Beata Sabina Straas

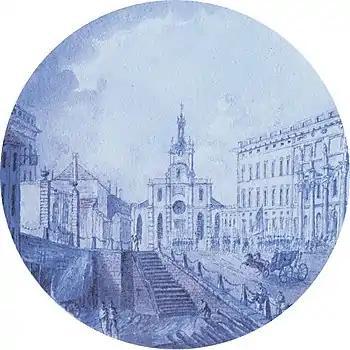
Bollhuset at Slottsbacken in Stockholm during the 1780s. From right to left: Stockholm Palace, Storkyrkan, Bollhuset Theatre and the Tessin Palace. Drawing, Martin Rudolf Heland.

Beata Sabina Straas or Strass (died 1773) also known as Madame Åberg was a professional stage actress in Sweden. She was a member of the pioneer group of actors in the first Swedish national theatre of Bollhuset.